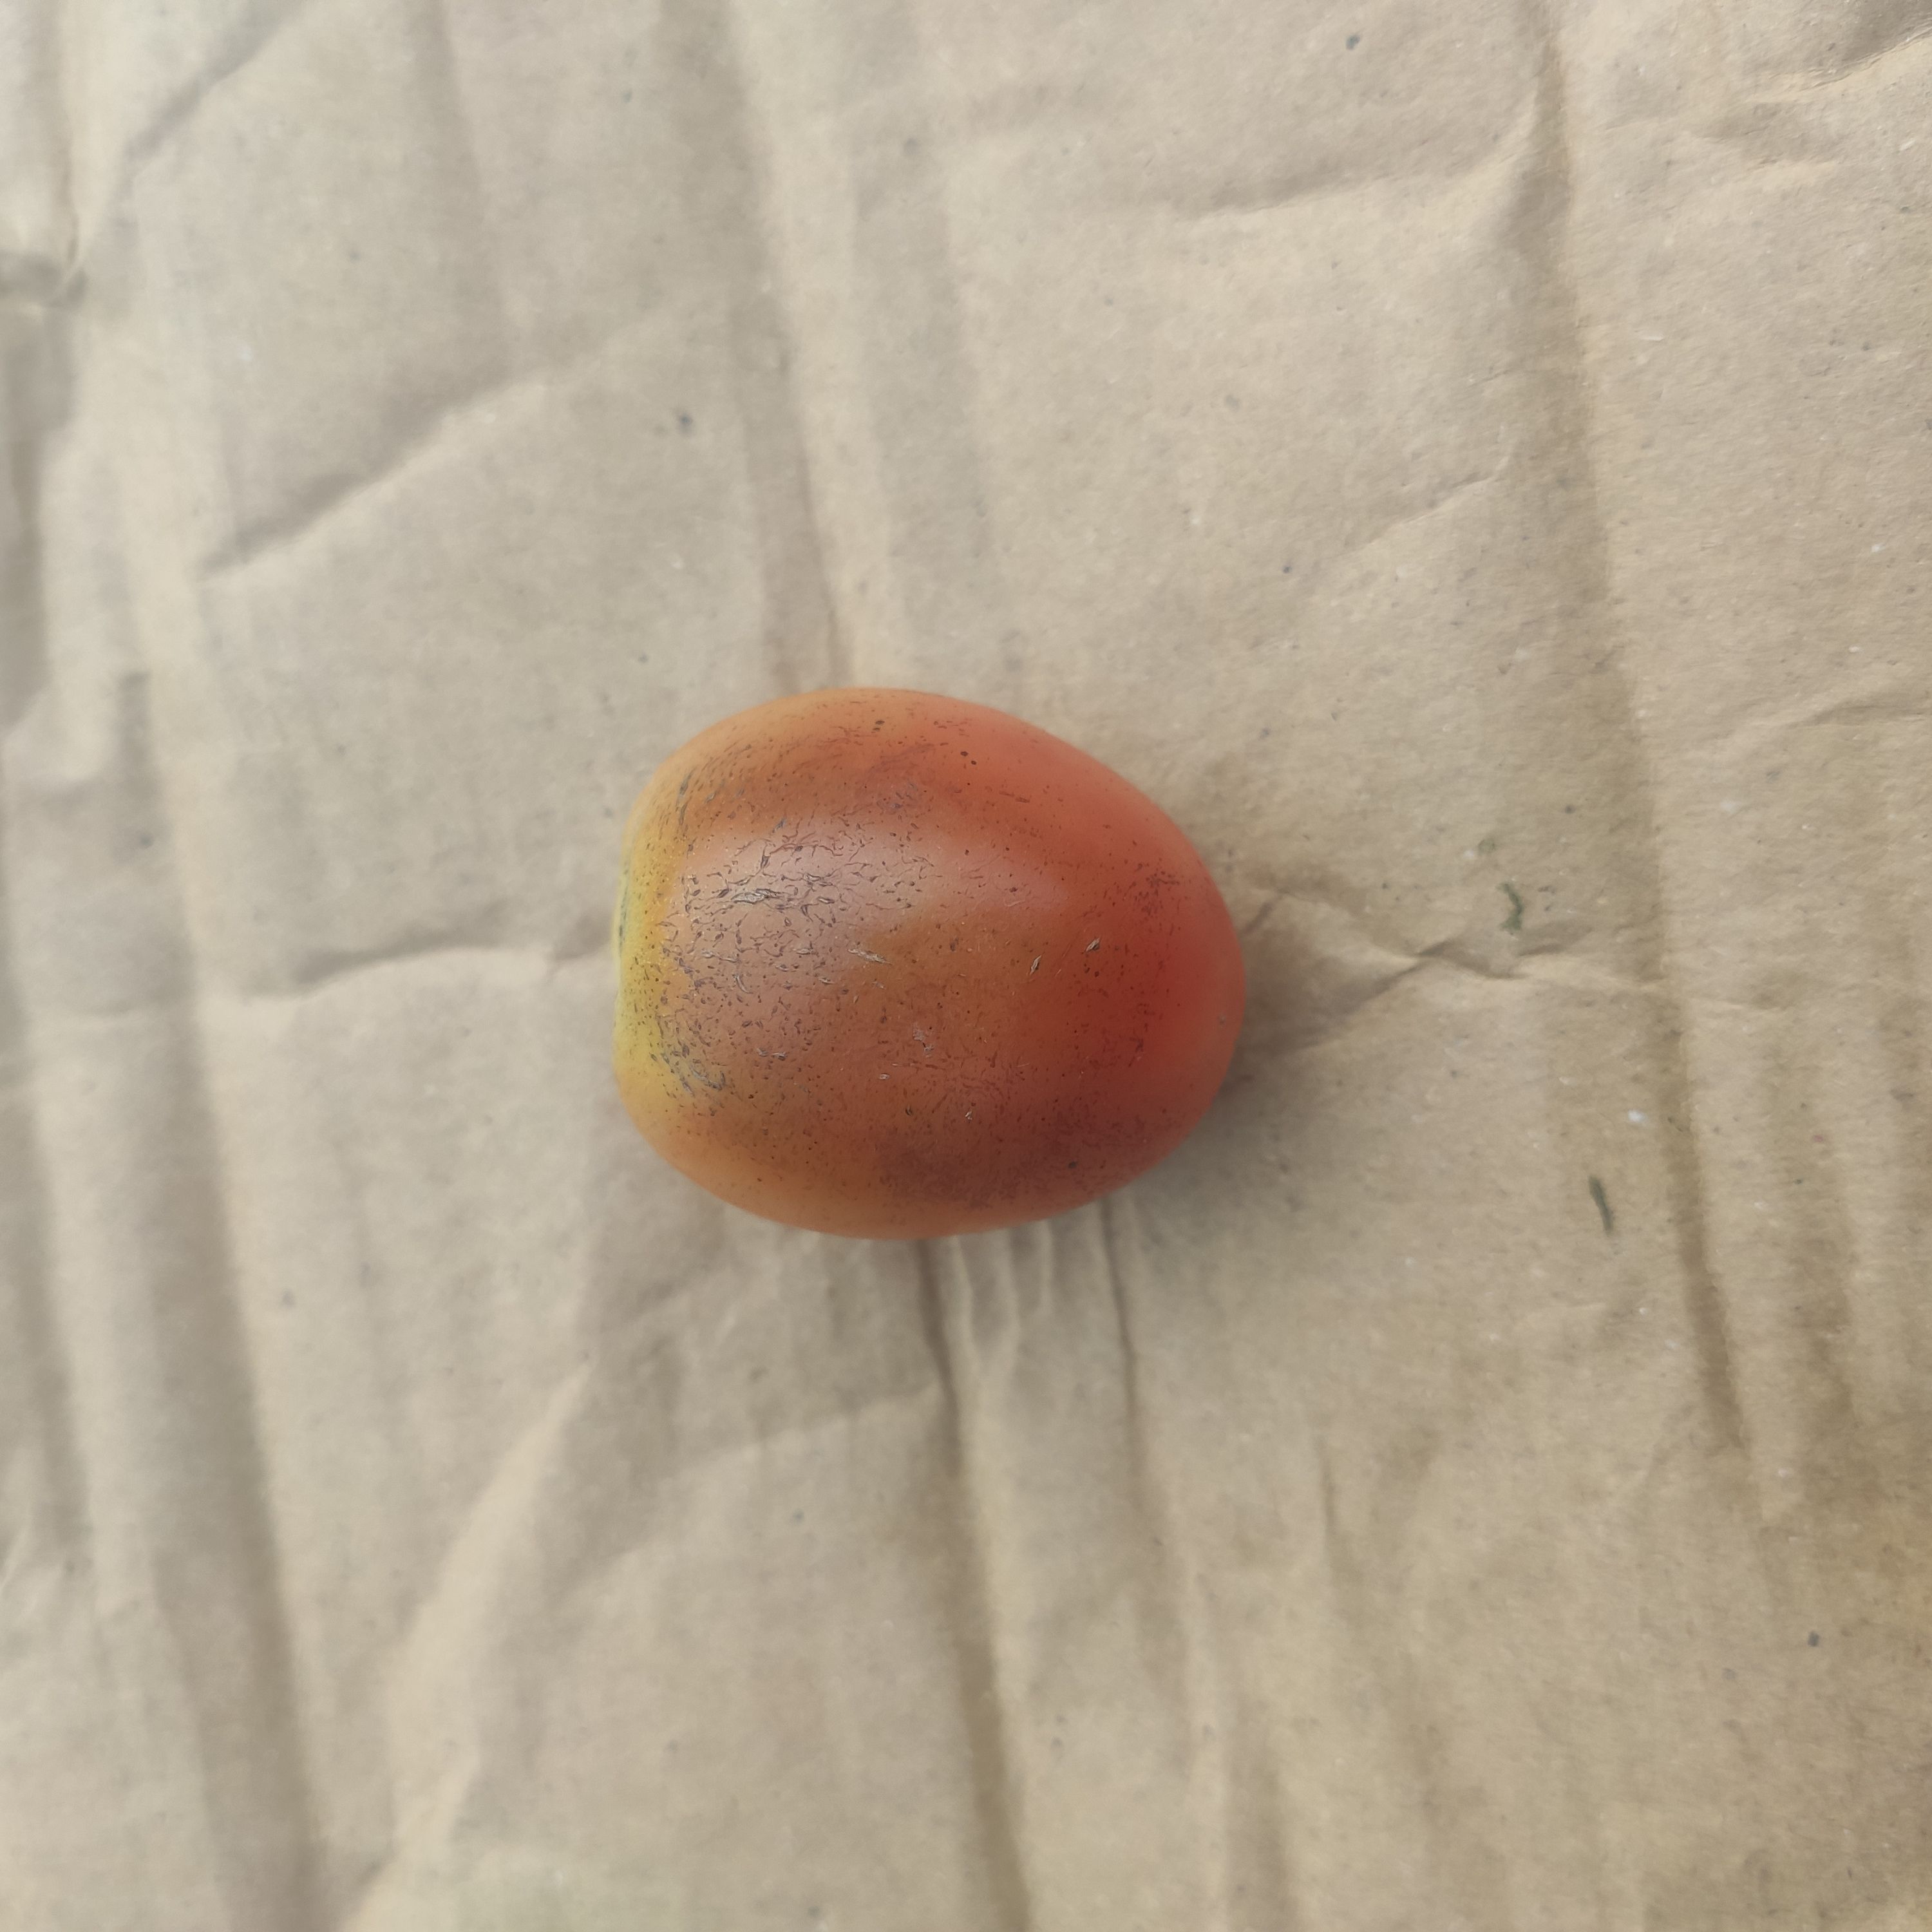
Fruit: tomatoes
Grade: 2nd-grade